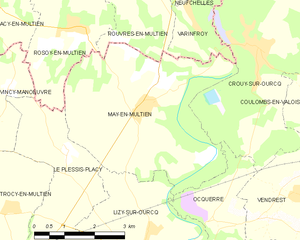
Carte des communes françaises May-en-Multien